Regiment of Patricians

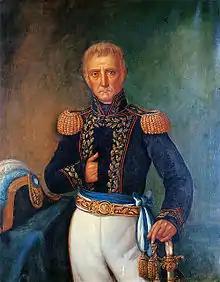
Cornelio Saavedra, first commander of the Patricians Regiment

Prior to the arrival of British troops, Viceroy Santiago de Liniers decided that volunteers are drawn from the population of Buenos Aires muster at the Fort on 15 September 1806. More than 4,000 men appeared, who had to be enrolled in other military units.